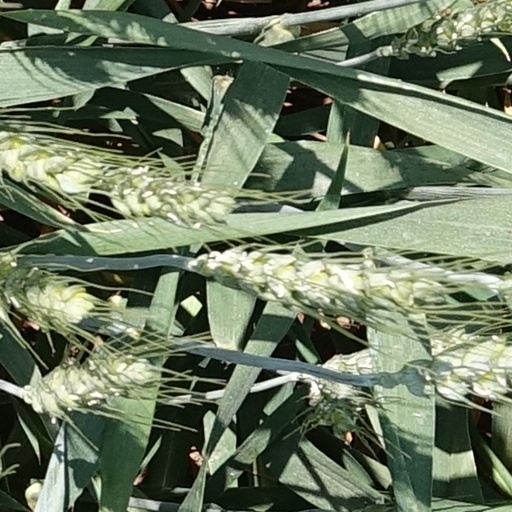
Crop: wheat